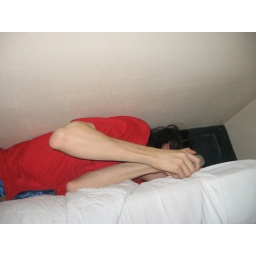
Pat in the corner on the floor next to bed